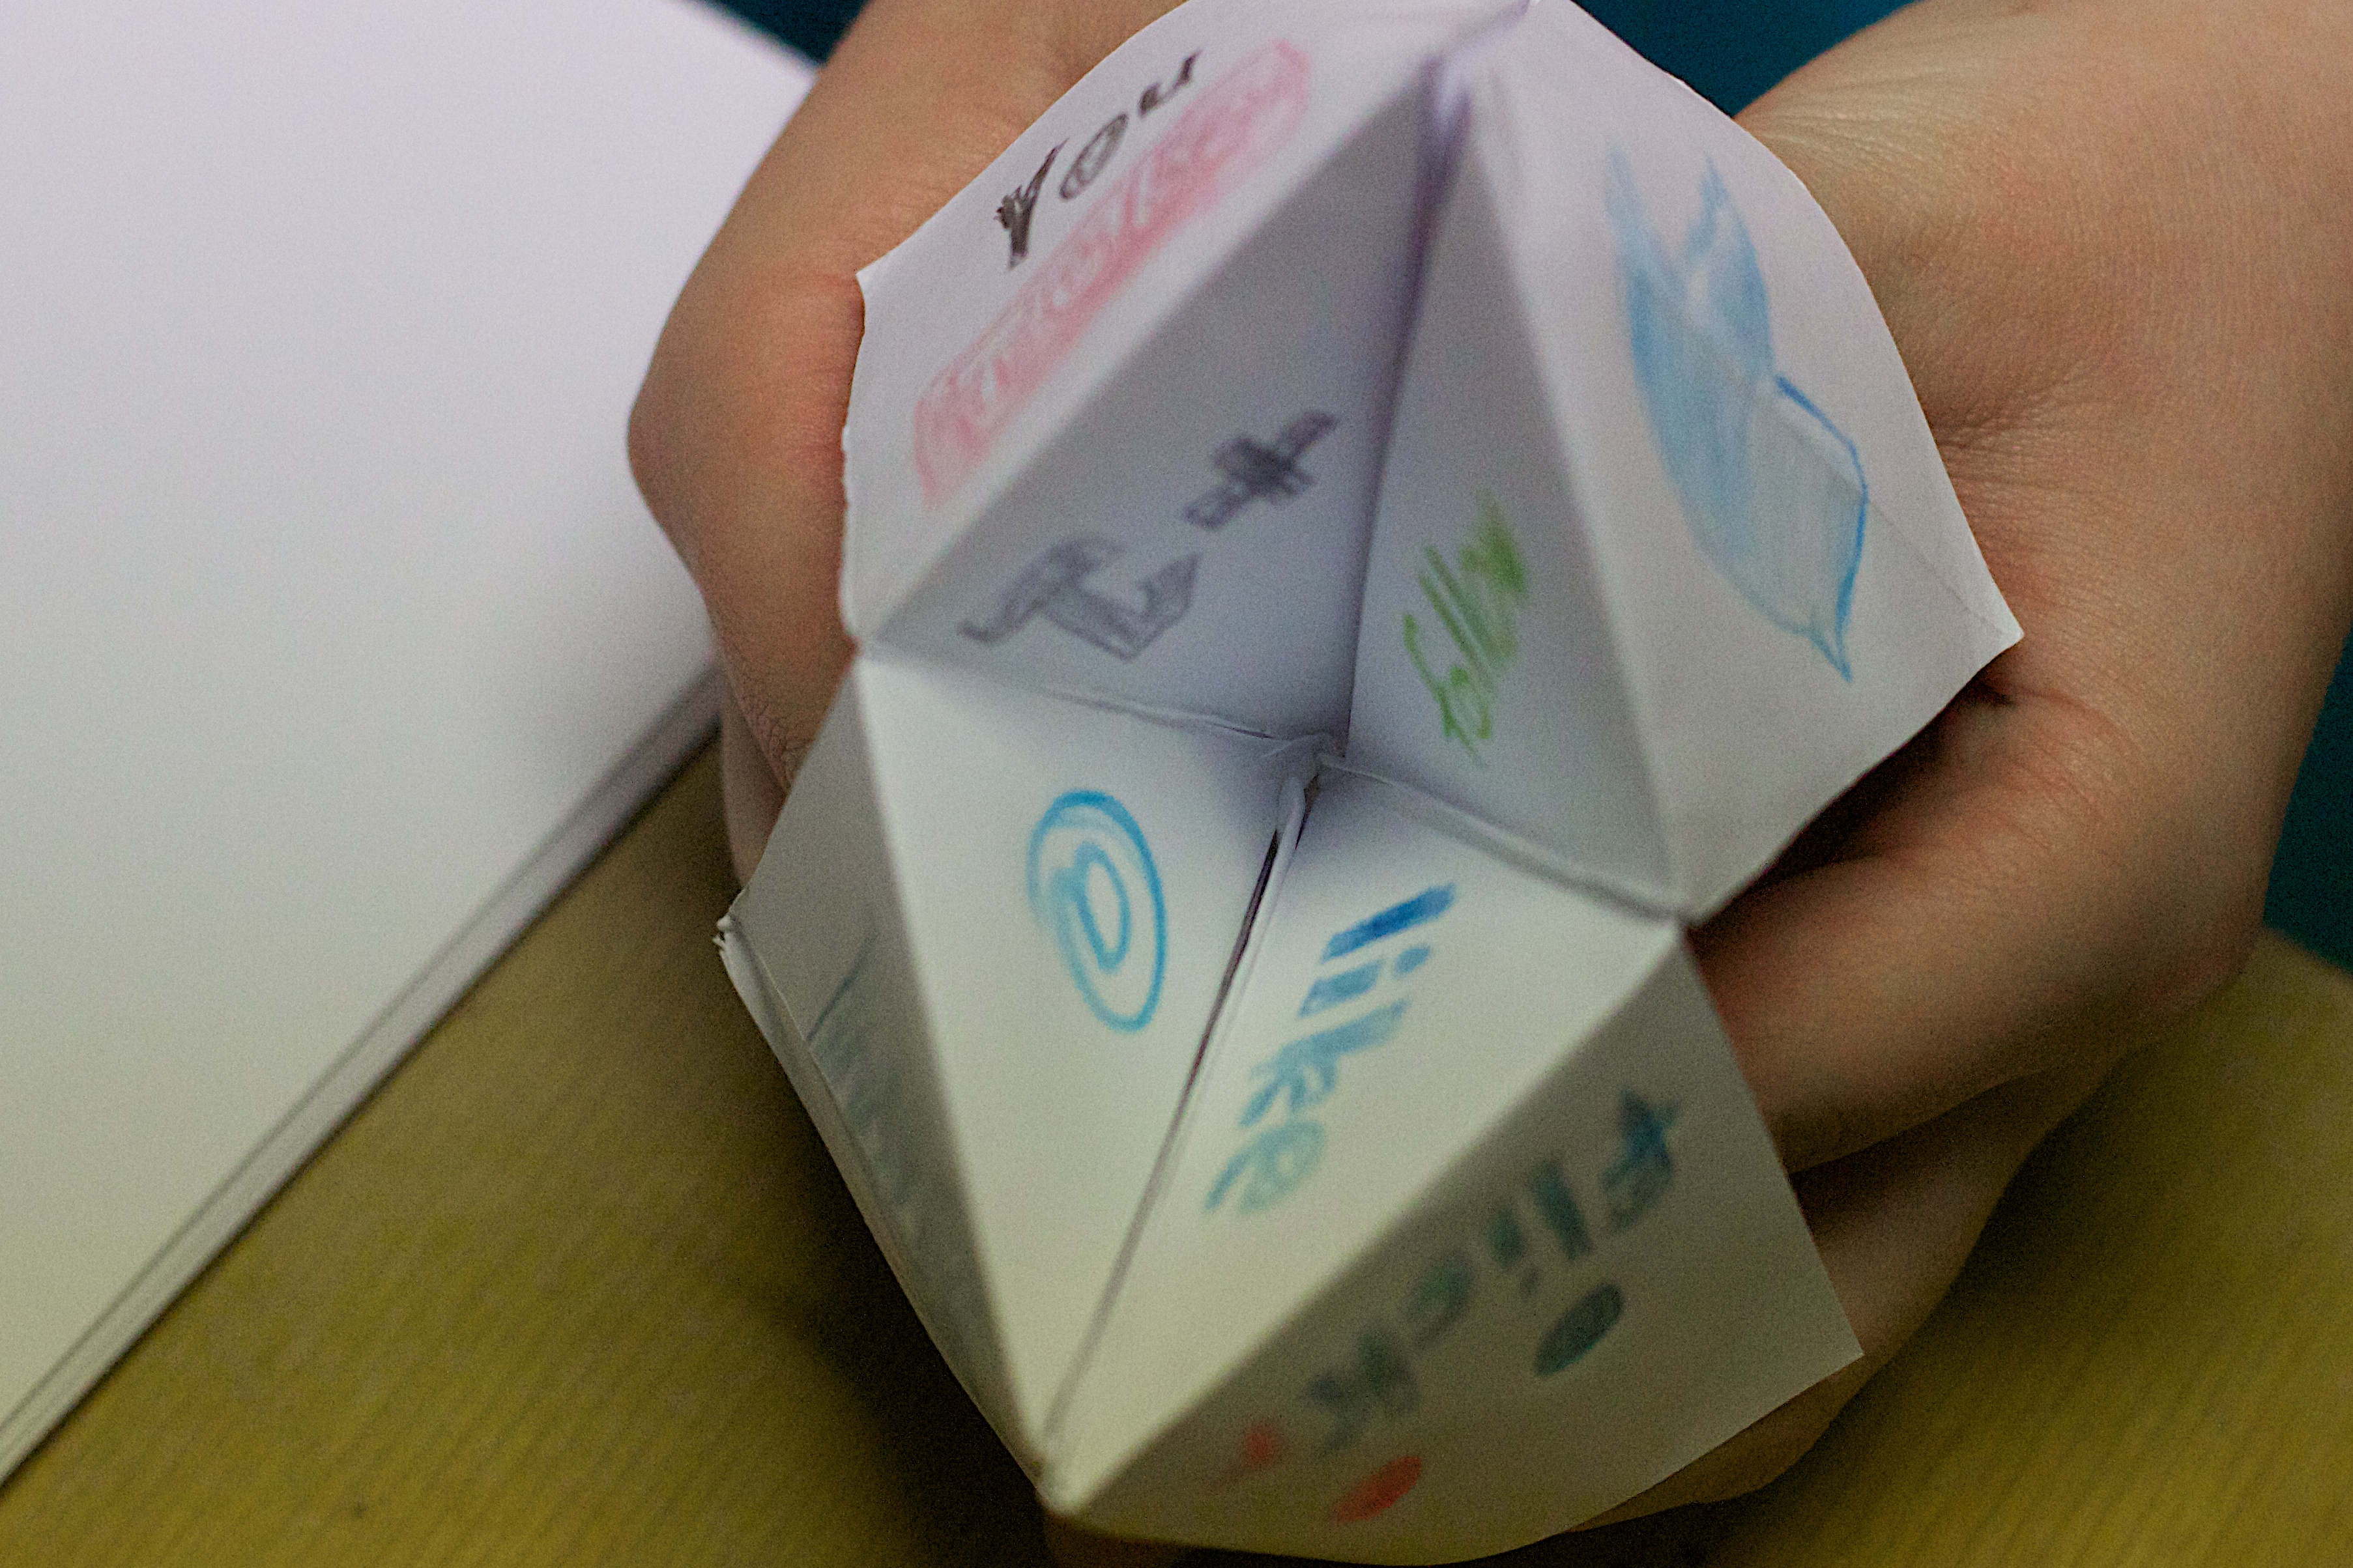
hand, money, product, cash, art, shape, odyssey